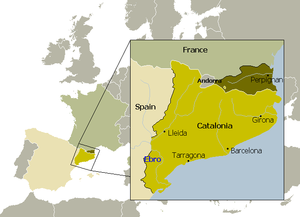
Le traité des Pyrénées formalise une paix conclue entre la couronne d'Espagne et la France à l'issue de la guerre franco-espagnole, commencée en 1635 dans le cadre de la guerre de Trente Ans, et ayant continué durant la Fronde.
La Catalogne est une communauté autonome se trouvant au nord-est de l´Espagne, elle est officiellement considérée comme ayant une nationalité. Sa capitale et métropole est la ville de Barcelone. Elle est entourée par la Communauté valencienne au sud, l'Aragon à l'ouest, la France au nord, l'Andorre au nord-ouest, et la mer Méditerranée à l'est. Une grande partie de ses terres fait donc frontière avec la France. Elle couvre une superficie de 31 950 km². Ses langues officielles sont le catalan, l'occitan et l'espagnol ou castillan. En 2015, elle comptait 7 508 106 habitants, ce qui en faisait la deuxième communauté d'Espagne après l'Andalousie et la dixième subdivision territoriale de premier niveau administratif d'Europe au regard de la population. Elle est également la plus peuplée parmi les Pays catalans, ensemble culturel et linguistique qui la lie à la Communauté valencienne, aux îles Baléares, à la principauté d'Andorre, à la Franja aragonaise et à l'essentiel du département français des Pyrénées-Orientales.
Pere Joan Barcelo, plus connu sous le sobriquet de Carasquet, né à Capçanes, Province de Tarragone en 1682 et mort à l'île de Reinach, Alsace le 4 septembre 1743, est un guérillero et militaire catalan exilé à Vienne, Archiduché d'Autriche.
La frontière entre l'Andorre et l'Espagne est la frontière séparant l'Andorre et l'Espagne.
La principauté de Catalogne était un État du Moyen Âge et de l'Époque moderne, sous l'autorité des Corts Catalanes, créé en 1162 par l'union de tous les comtés catalans dont le souverain est Alphonse II d'Aragon et Iᵉʳ de Barcelone. Ce n'est pas formellement un royaume mais une union de comtés unis par des lois uniformisées par les Corts et pour son propre système institutionnel équivalent aux autres royaumes de la Couronne. Sa configuration finale ne s'est achevée qu'en 1491. Elle est organisée en vigueries. Sa langue est le catalan. Sa capitale est Barcelone, la Ciutat Vella avec ses propres droits fors et une représentation directe au Parlement, les autres villes importantes étant Perpignan, Gironne, Lleida, Manresa, Vic, Tarragone et Tortosa. Le souverain de l'ensemble de ces comtés unis avait la dignité de Comte de Barcelone.
La Catalogne, nationalité et communauté autonome du nord-est de l’Espagne née en tant que réalité nationale par la réunion politique de plusieurs comtés de l'ancienne marche d'Espagne carolingienne entre le IXᵉ siècle et le XIIᵉ siècle sous l'autorité de la maison de Barcelone. La principauté de Catalogne ainsi constituée devient progressivement un État à la fin du Moyen Âge, avec ses institutions comme les Corts, son droit compilé dans les Usatges, constitutions et autres droits, ou encore sa langue, le catalan, qui se constitue en langue administrative, juridique et littéraire à partir du XIIᵉ siècle. Par le système politique de monarchie pactiste, la Catalogne conserve ses spécificités institutionnels, coutumiers et juridictionnels, au sein de la couronne d'Aragon puis de la monarchie d'Espagne, jusqu'aux décrets de Nueva Planta de 1715 et 1716 et l'imposition de l'absolutisme.